4-6-4

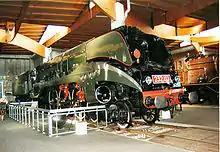
SNCF 232.U.1 class in the Cité du Train

France also produced some of the last Baltic locomotives. In 1938, Marc de Caso, the last Chief Mechanical Engineer of the Nord, originated the construction of eight Baltic locomotives, all delivered to the newly established SNCF. Of these eight, three were 232.R class three-cylinder simple expansion (simplex) locomotives with rotary cam poppet valve gear, while four were 232.S class four-cylinder compound locomotives, initially also with poppet valve gear that was later replaced by Walschaerts valve gear driving oscillating cams. Built for comparative purposes, it was found that the compounds outperformed the simples.